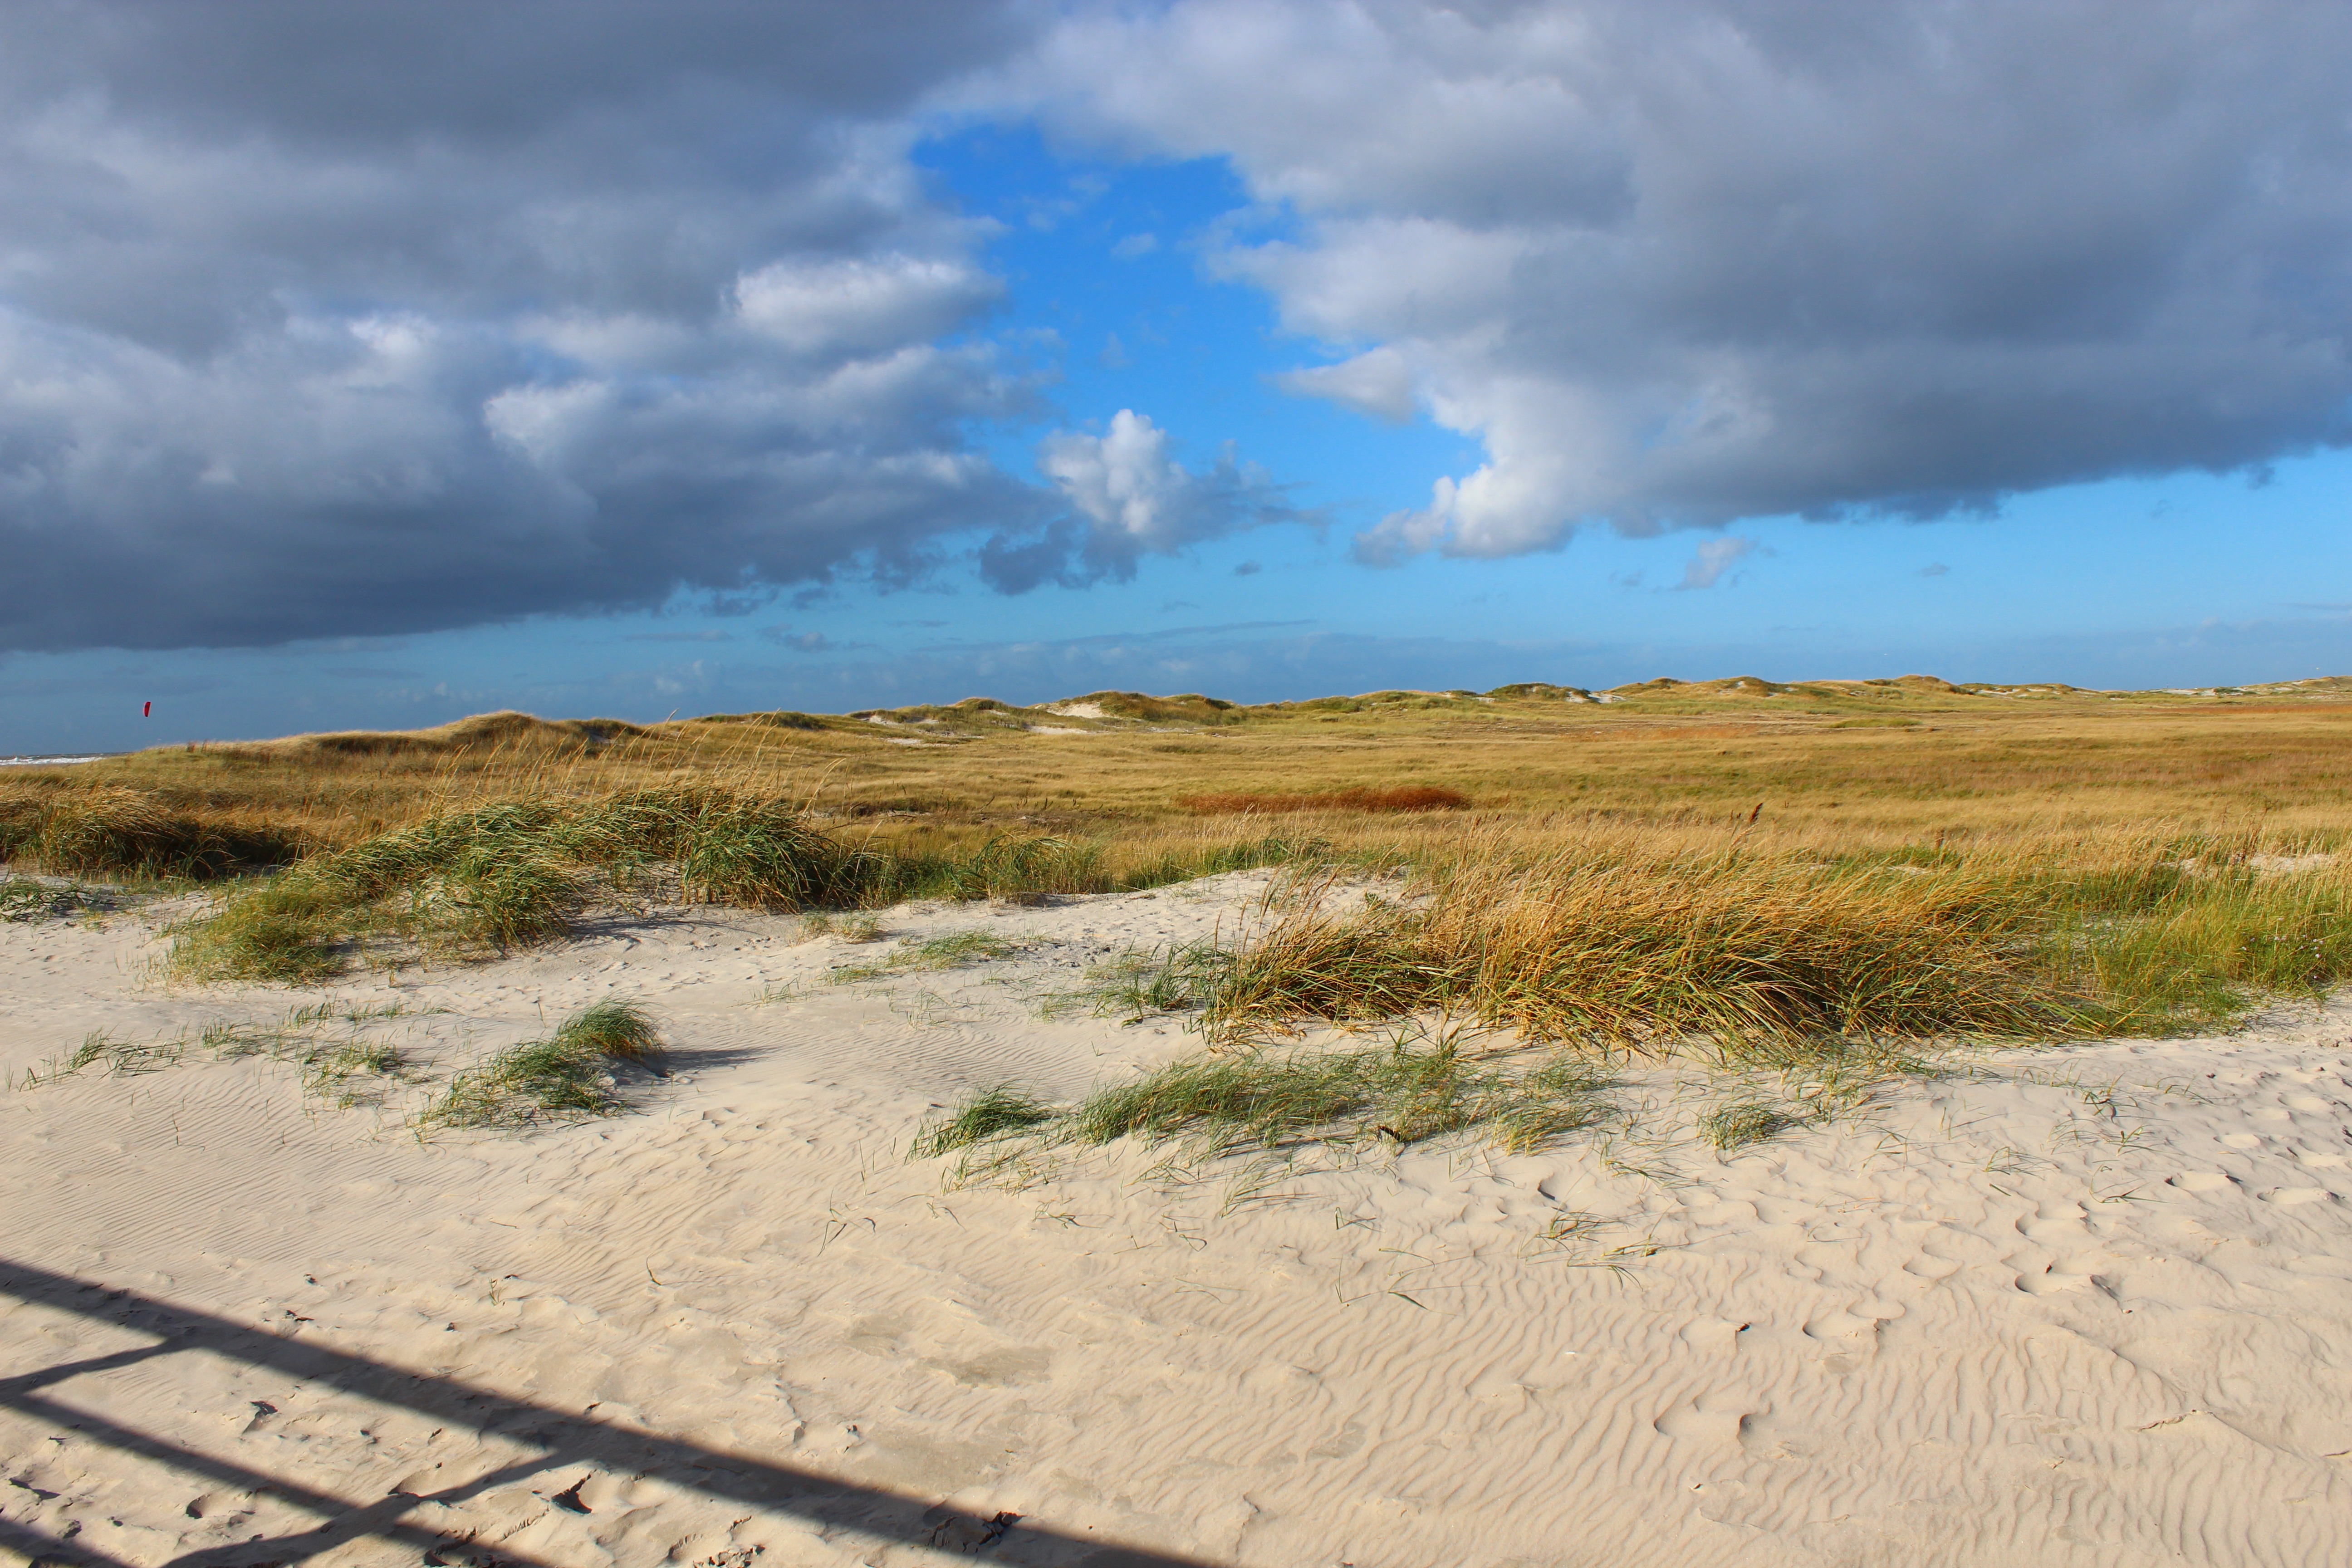
beach, landscape, sea, coast, sand, horizon, cloud, prairie, dune, shore, soil, terrain, material, plain, dunes, grassland, badlands, wetland, plateau, habitat, north sea, ecosystem, steppe, landform, nordfriesland, saint peter ording, natural environment, geographical feature, aeolian landform